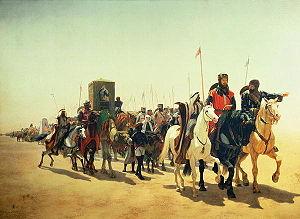
Le Talisman, parfois titré Richard en Palestine, est un roman historique de l'auteur écossais Walter Scott. C’est le deuxième roman de la série Histoires du temps des croisades. Il paraît le même jour que le premier, Les Fiancés, le 22 juin 1825, sous la signature « l'auteur de Waverley ».